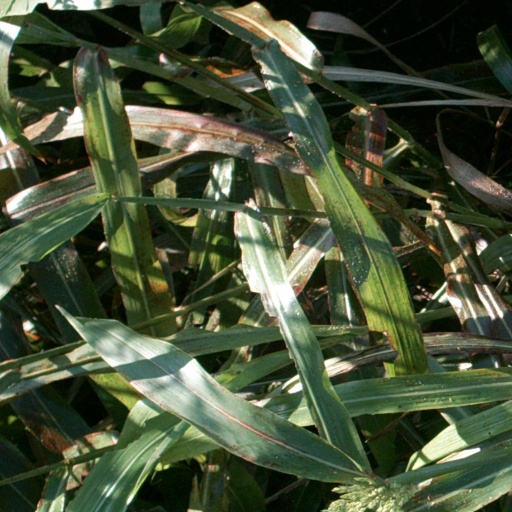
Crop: sorghum